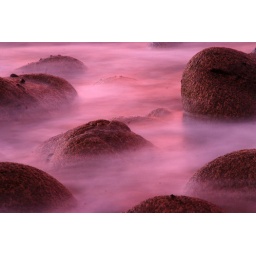
Long exposure over rocks on Nelson's Bolder Bank. The pink is the colour from the sunset.